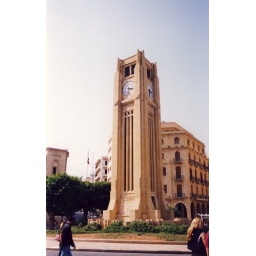
The clock tower in front of the Lebanese parliament building in downtown Beirut.